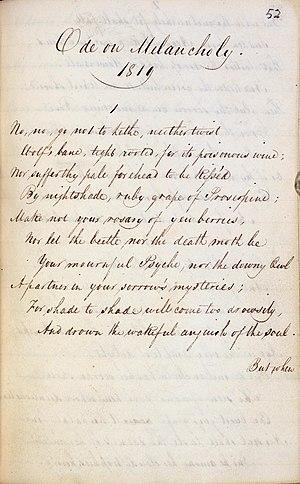
L'Ode sur la mélancolie, en anglais Ode on Melancholy, est l'une des six odes écrites par le poète romantique britannique John Keats en 1819, l'Ode sur une urne grecque, l'Ode à un rossignol, l'Ode sur l'indolence, l'Ode à Psyché, l'Ode sur la mélancolie datées de mai, la dernière de septembre. Composée de trois strophes seulement, une première ayant été finalement rejetée, elle décrit la perception qu'a le narrateur de la mélancolie au moyen d'un discours lyrique adressé au lecteur.